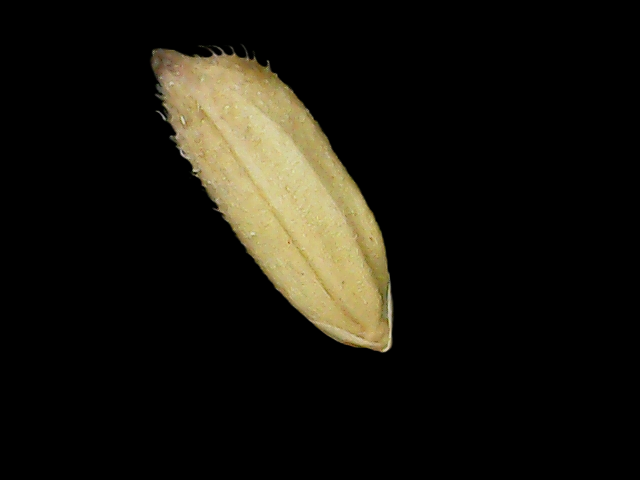
Rice variety: Binadhan23